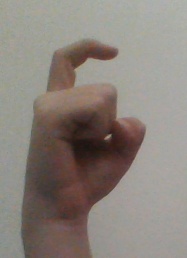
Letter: ra